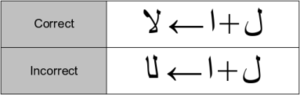
Copie d'écran d'un travail personnel représentant la ligature arabe لا. Vincent Ramos
En typographie, une ligature est la fusion de deux ou trois graphèmes d’une écriture pour en former un nouveau, considéré ou non comme un caractère à part entière. C'est un des procédés possibles d’enrichissement du stock de graphèmes d’une langue.